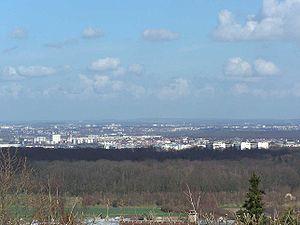
Vue générale d'Achères (Yvelines, France) depuis les hauteurs de Chambourcy
Achères est une commune française du département des Yvelines, en Île-de-France. Elle est située à six kilomètres au nord-ouest de Saint-Germain-en-Laye et à quatre kilomètres au nord-est de Poissy.